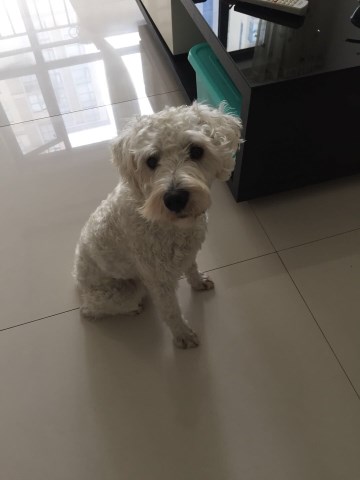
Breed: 2342-n000102-miniature_schnauzer